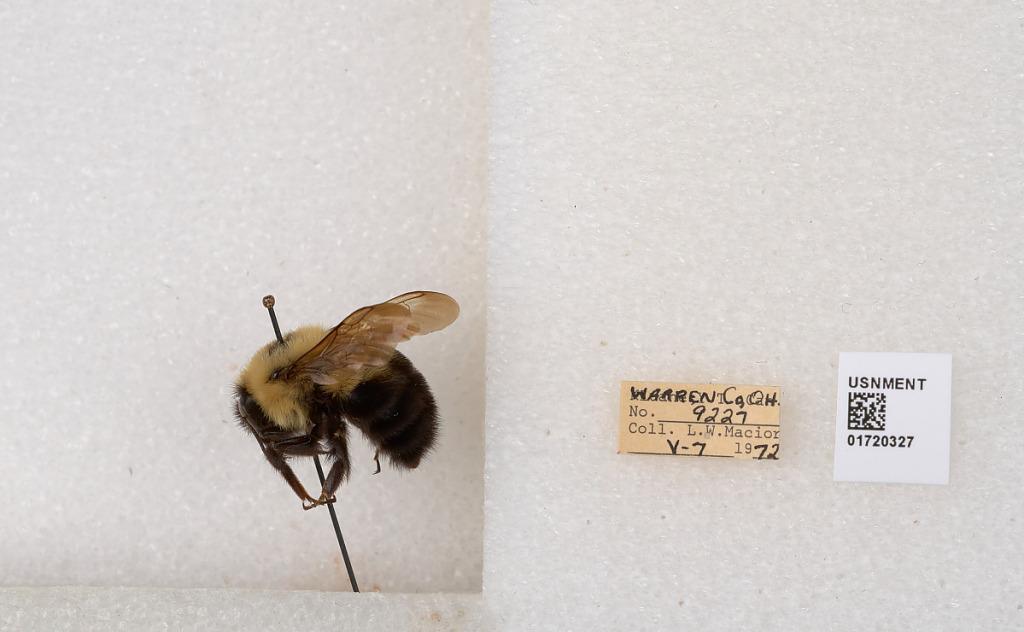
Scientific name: Bombus bimaculatus Cresson
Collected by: L. Macior
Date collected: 1972-5-7
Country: United States
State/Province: Ohio
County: Warren
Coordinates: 39.4276, -84.1668